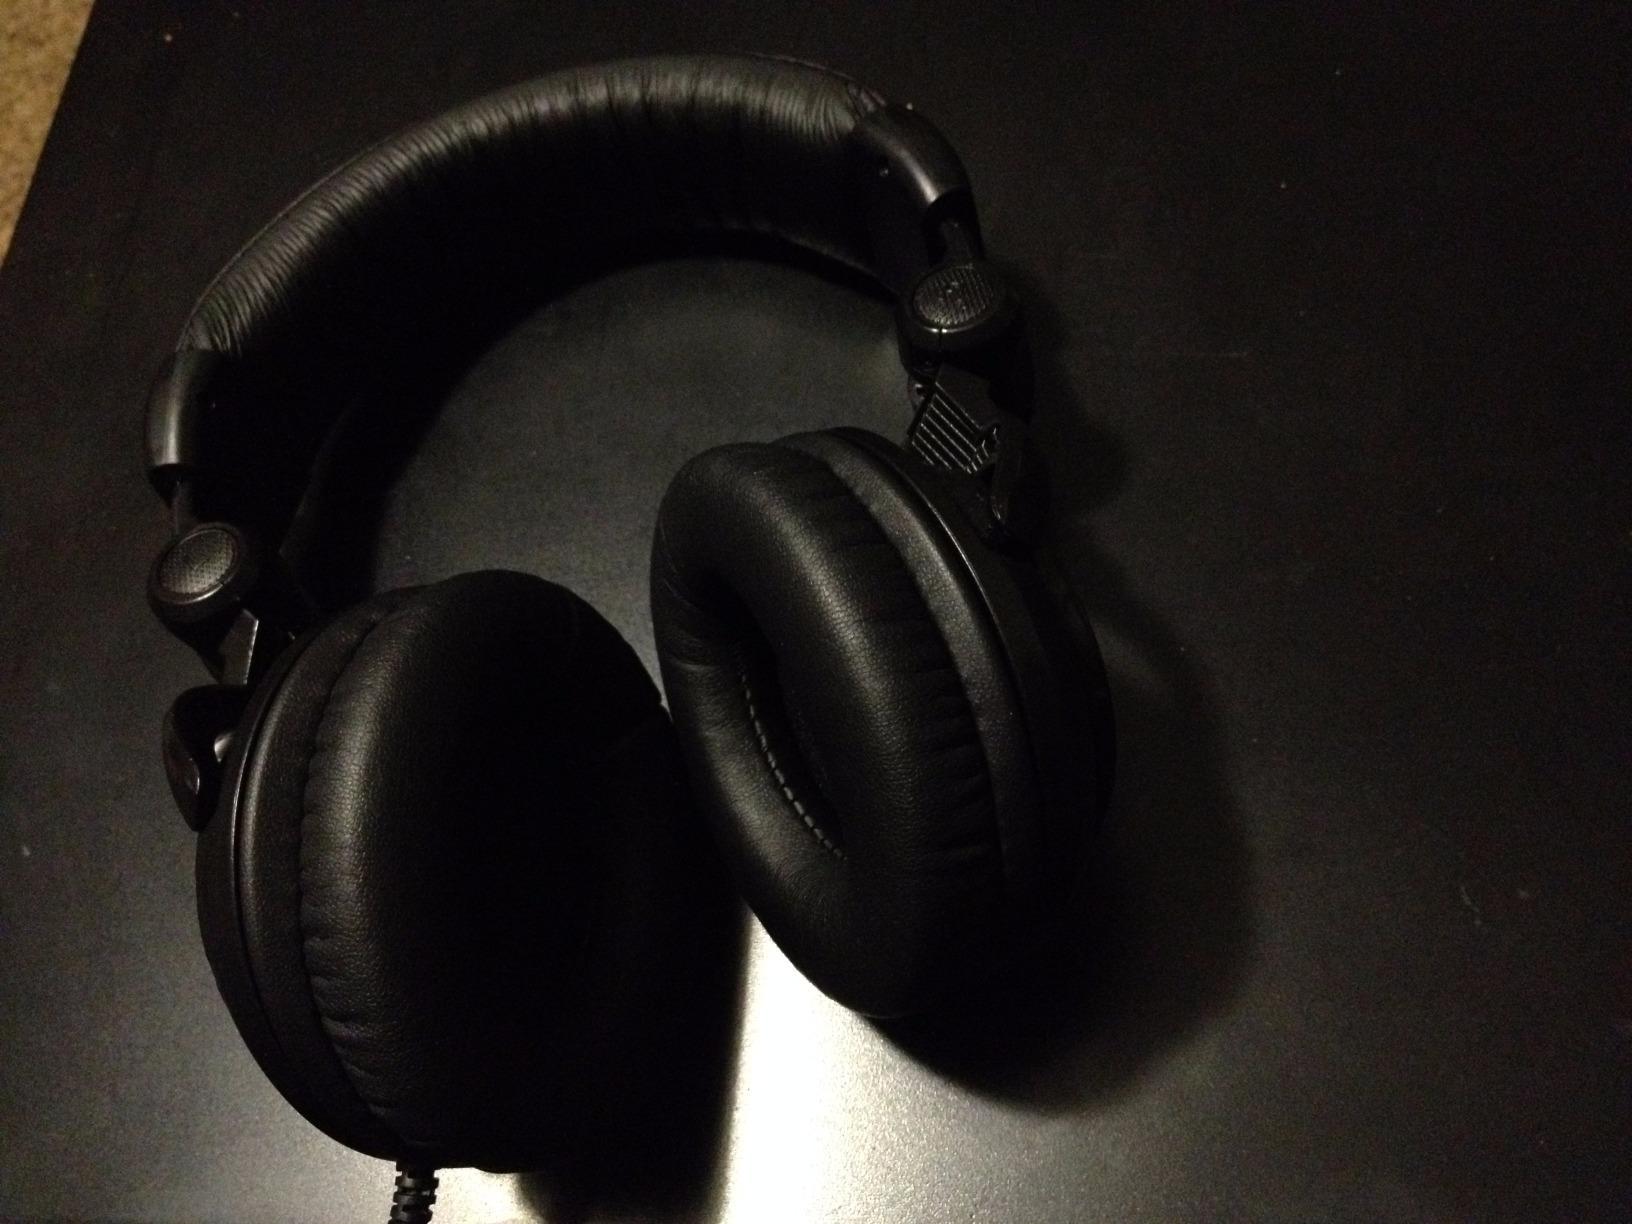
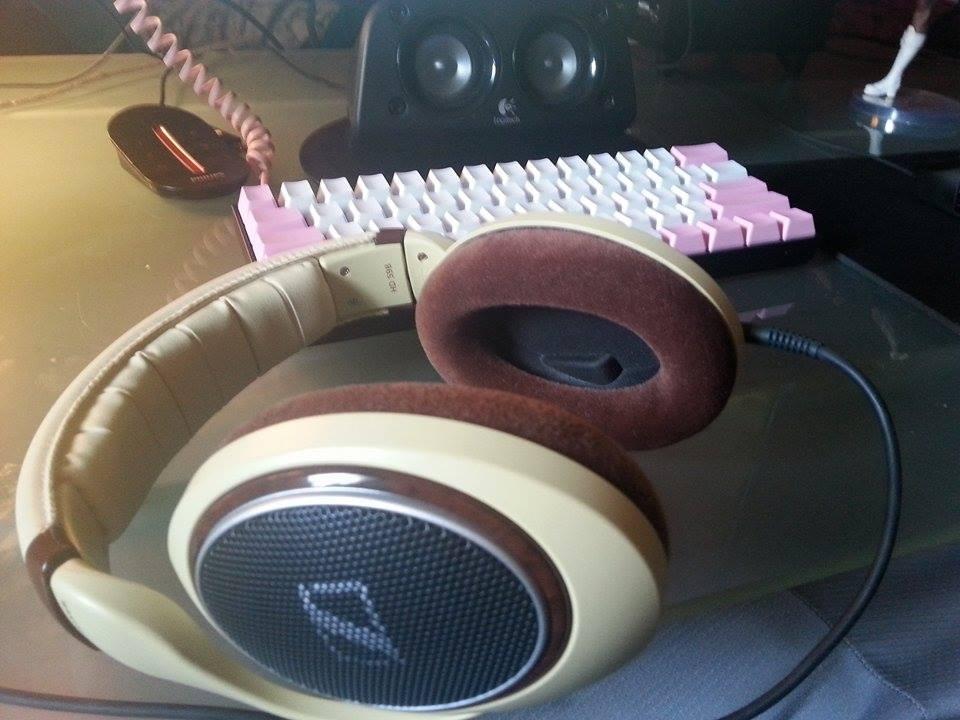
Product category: headphones
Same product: no